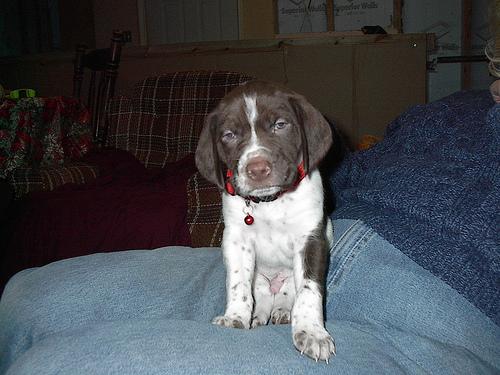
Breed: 211-n000059-German_short_haired_pointer